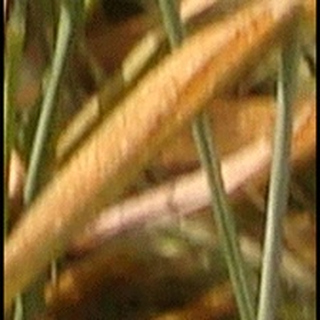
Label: wheat_brown_rust